Associated Universities, Inc.

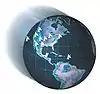
VLBA locations

The Very Long Baseline Array (VLBA) is a continent-wide radio telescope system offering the greatest resolving power of any astronomical instrument operational today. It is a system of ten identical 25-meter radio-telescope antennas, spread from St. Croix in the U.S. Virgin Islands, across the continental United States, to Mauna Kea, Hawaii, working together as a single instrument.